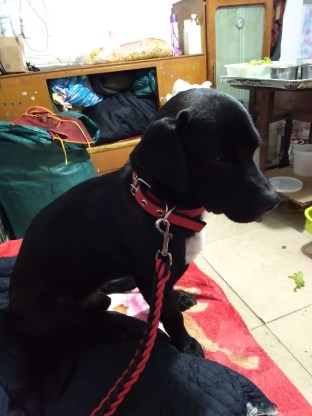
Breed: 3336-n000121-chinese_rural_dog